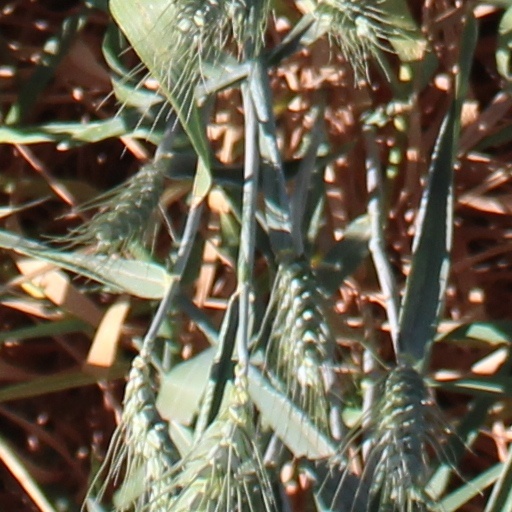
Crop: wheat